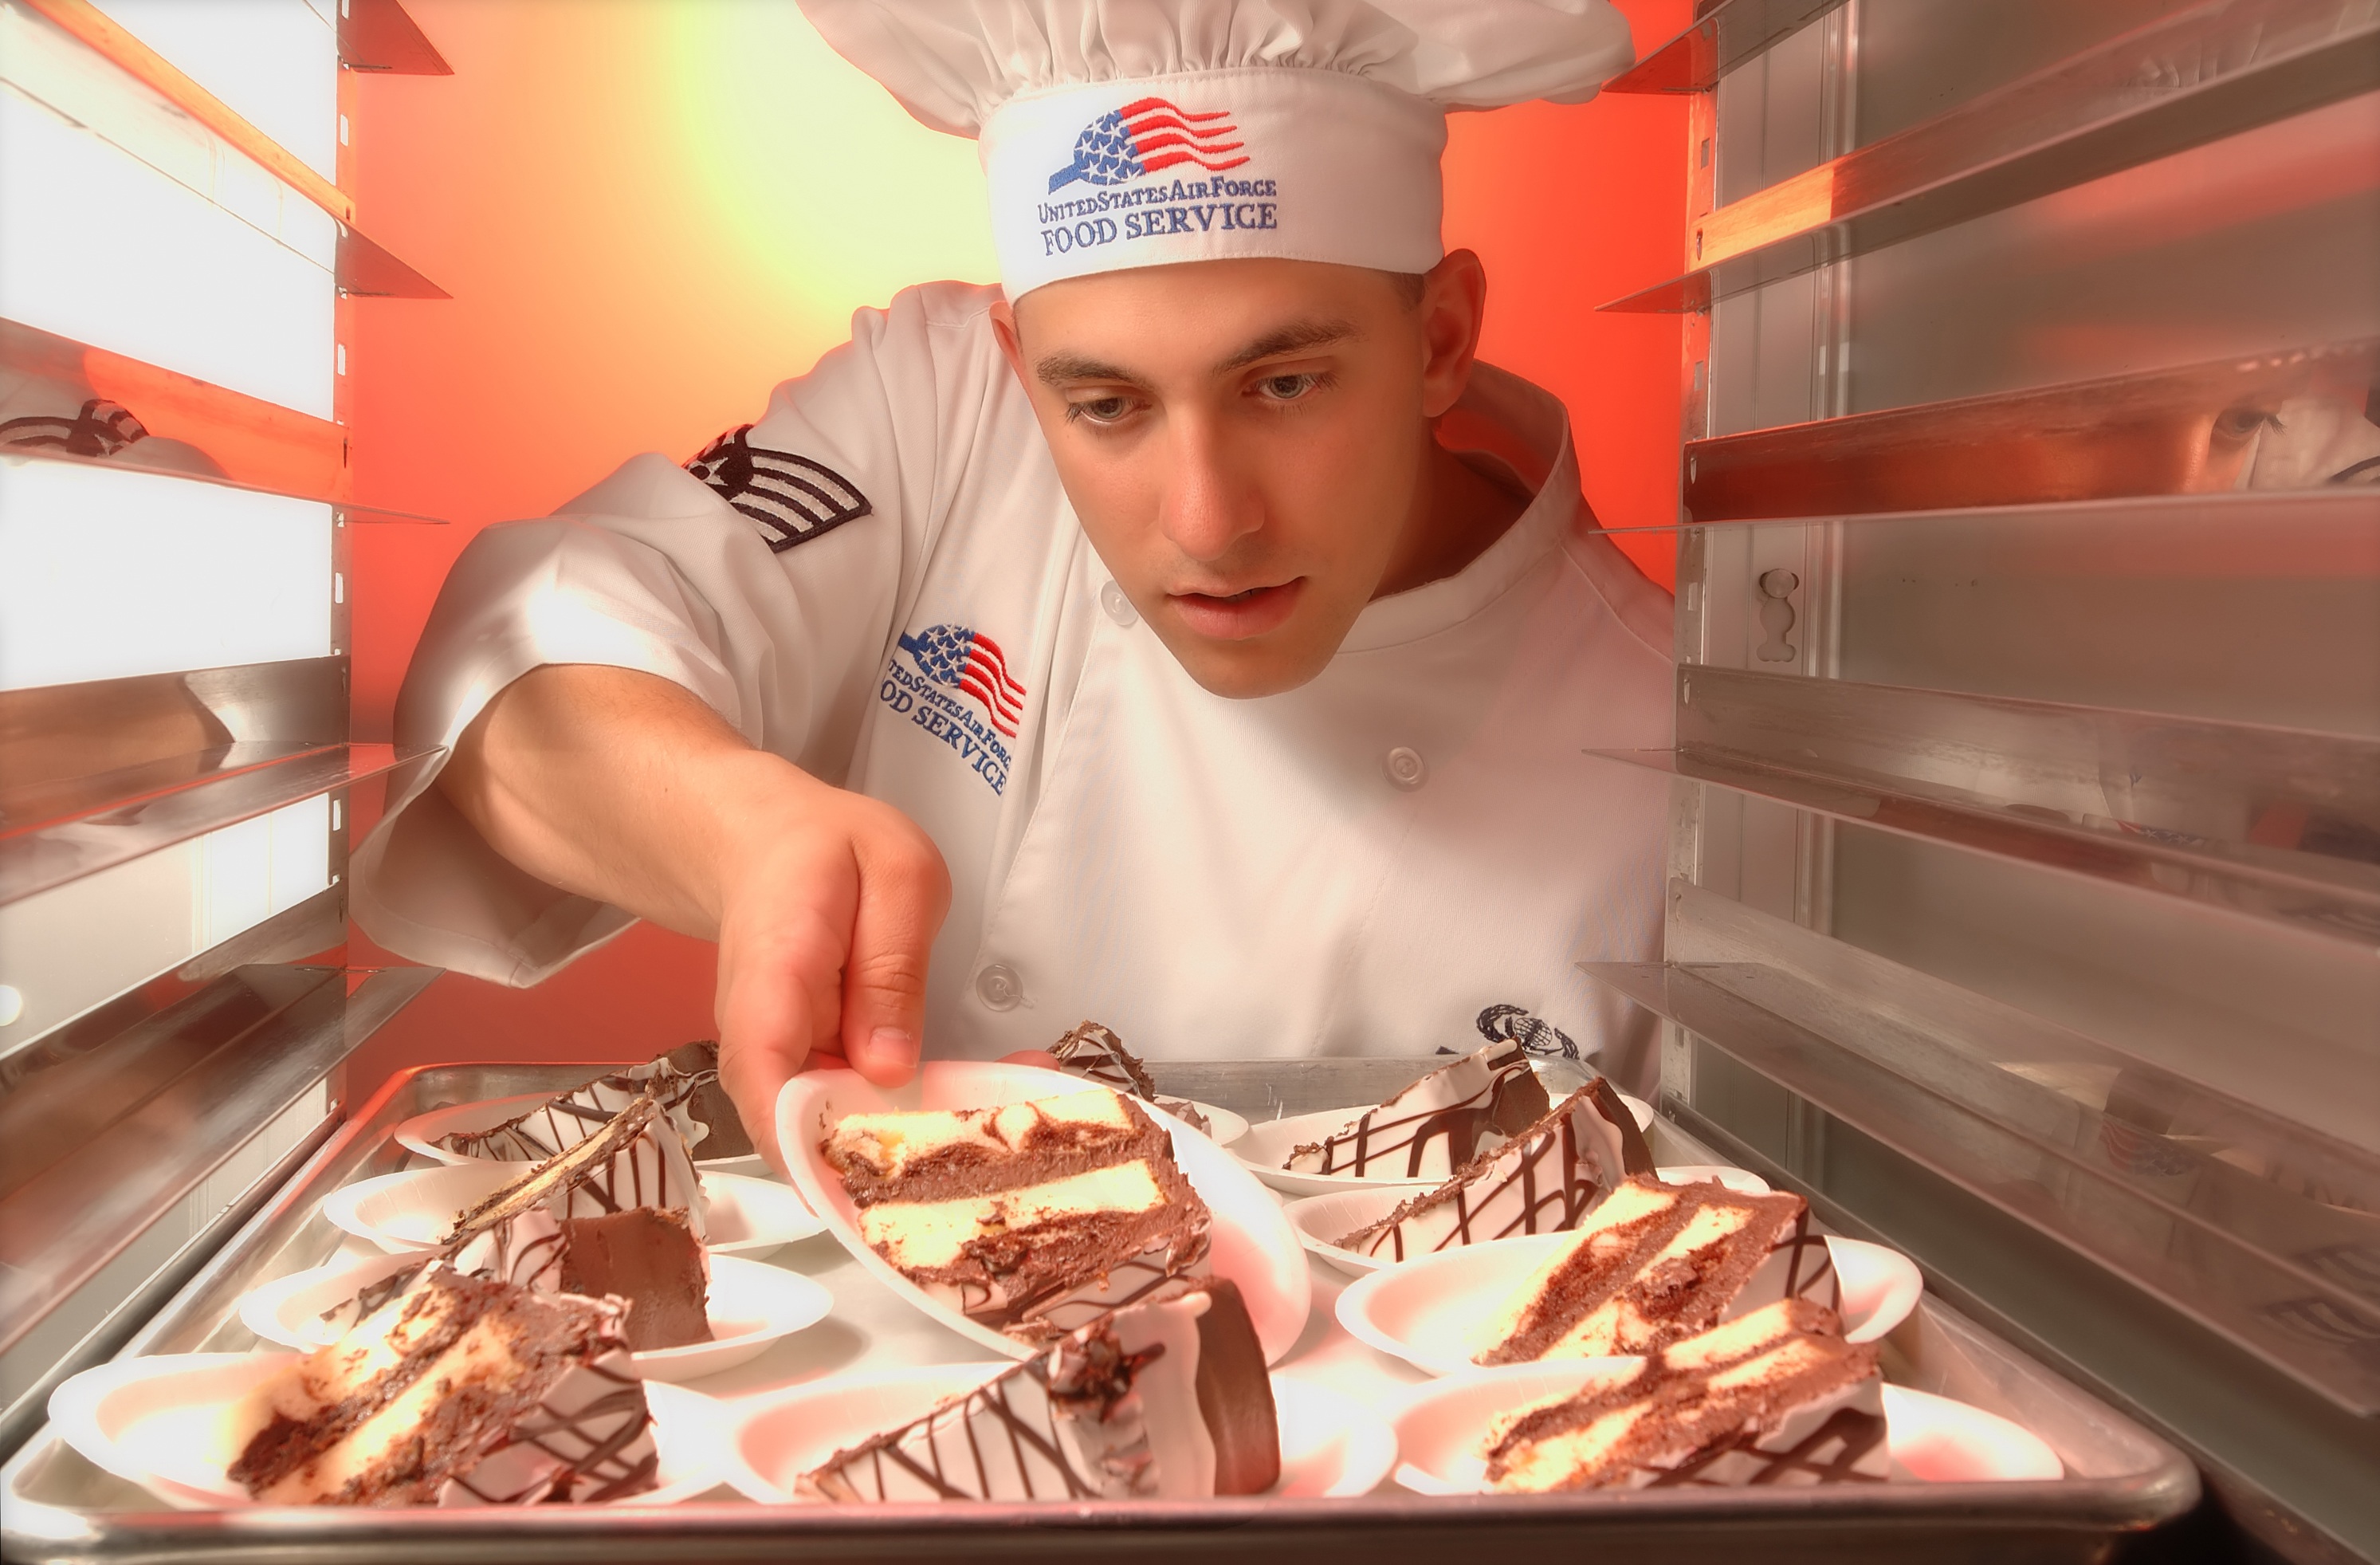
person, sweet, military, food, professional, baking, ice cream, dessert, cuisine, chef, cook, pies, service, butcher, pastry chef, sense, servings